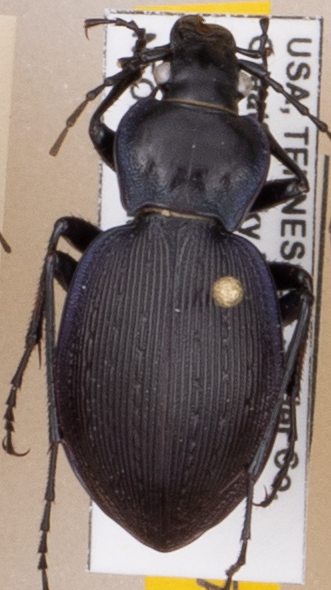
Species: Carabus goryi
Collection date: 2021-05-25
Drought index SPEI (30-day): -0.32
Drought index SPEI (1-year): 0.47
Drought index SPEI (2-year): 2.09